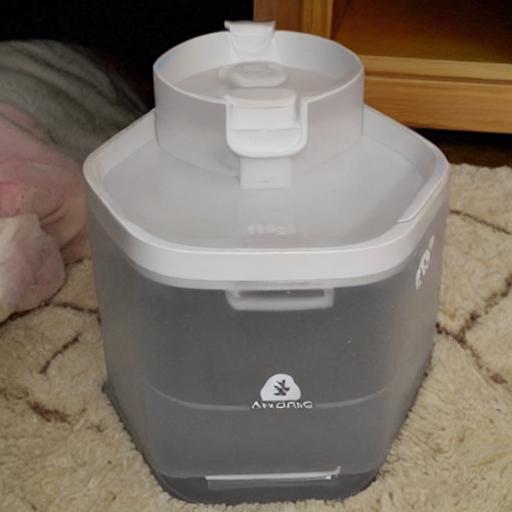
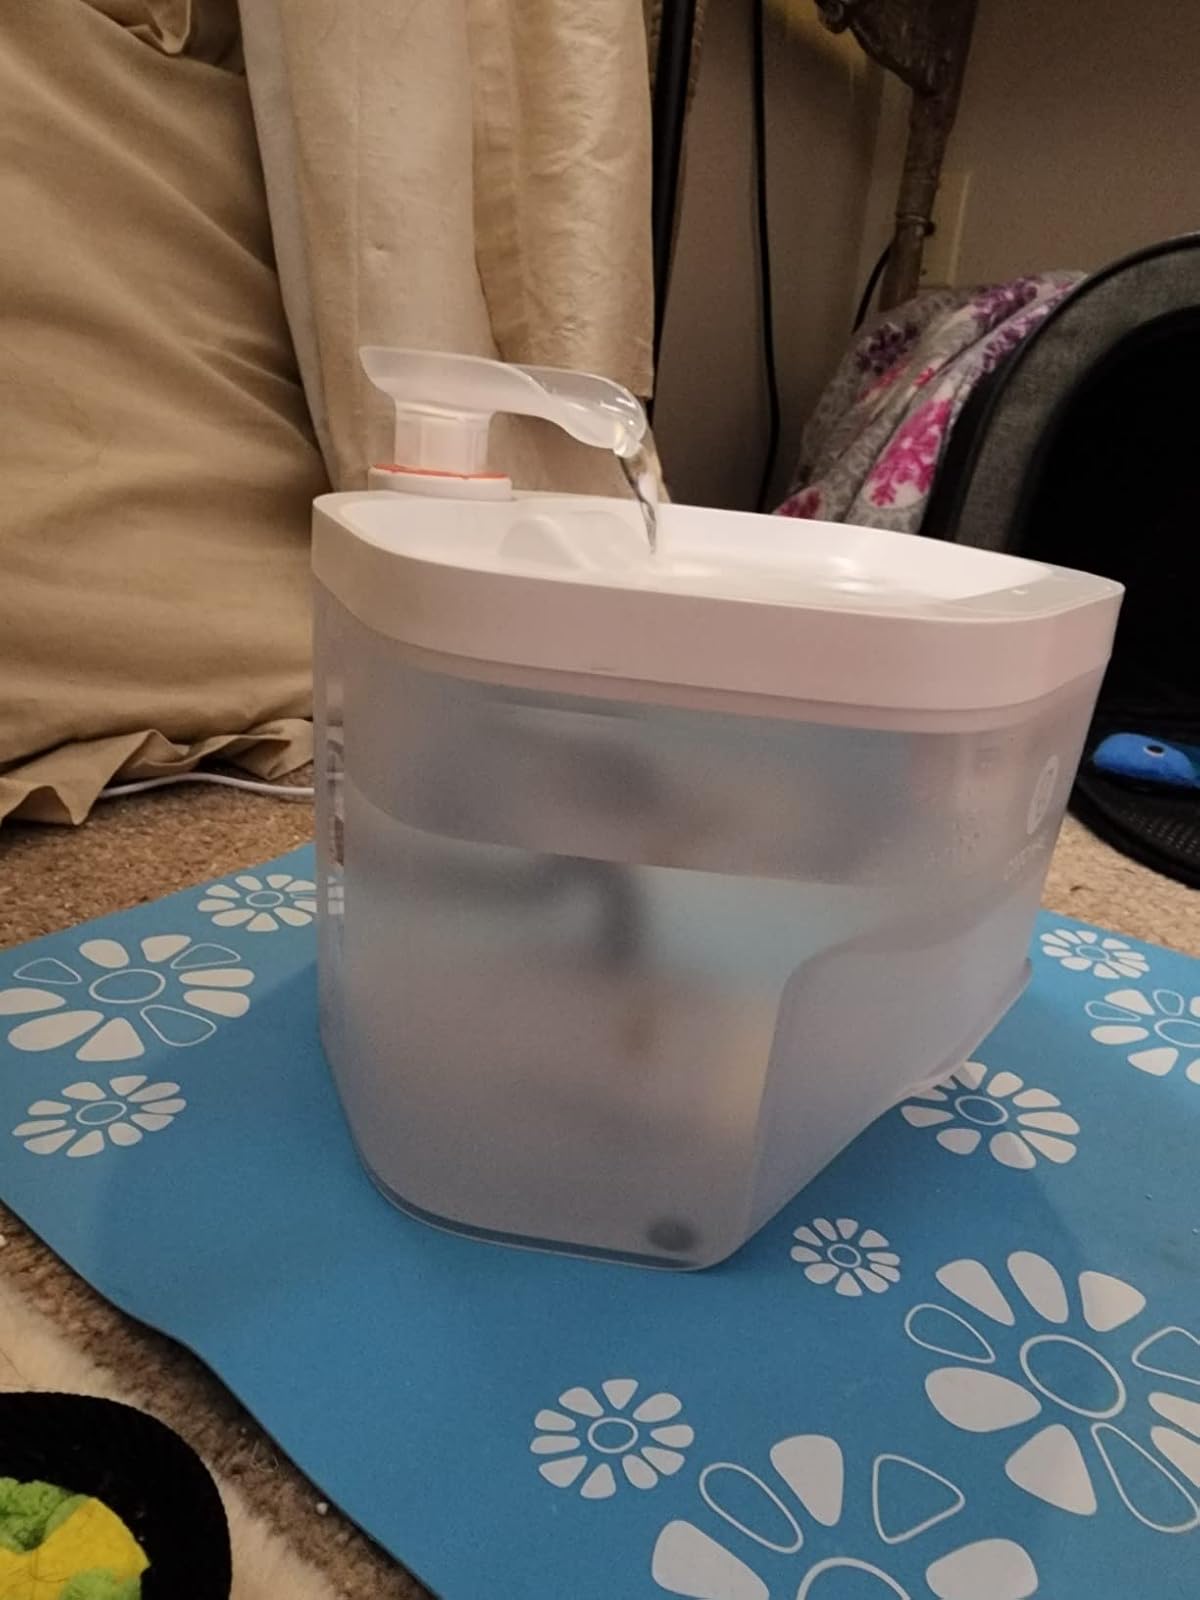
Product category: items_bowl
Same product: no